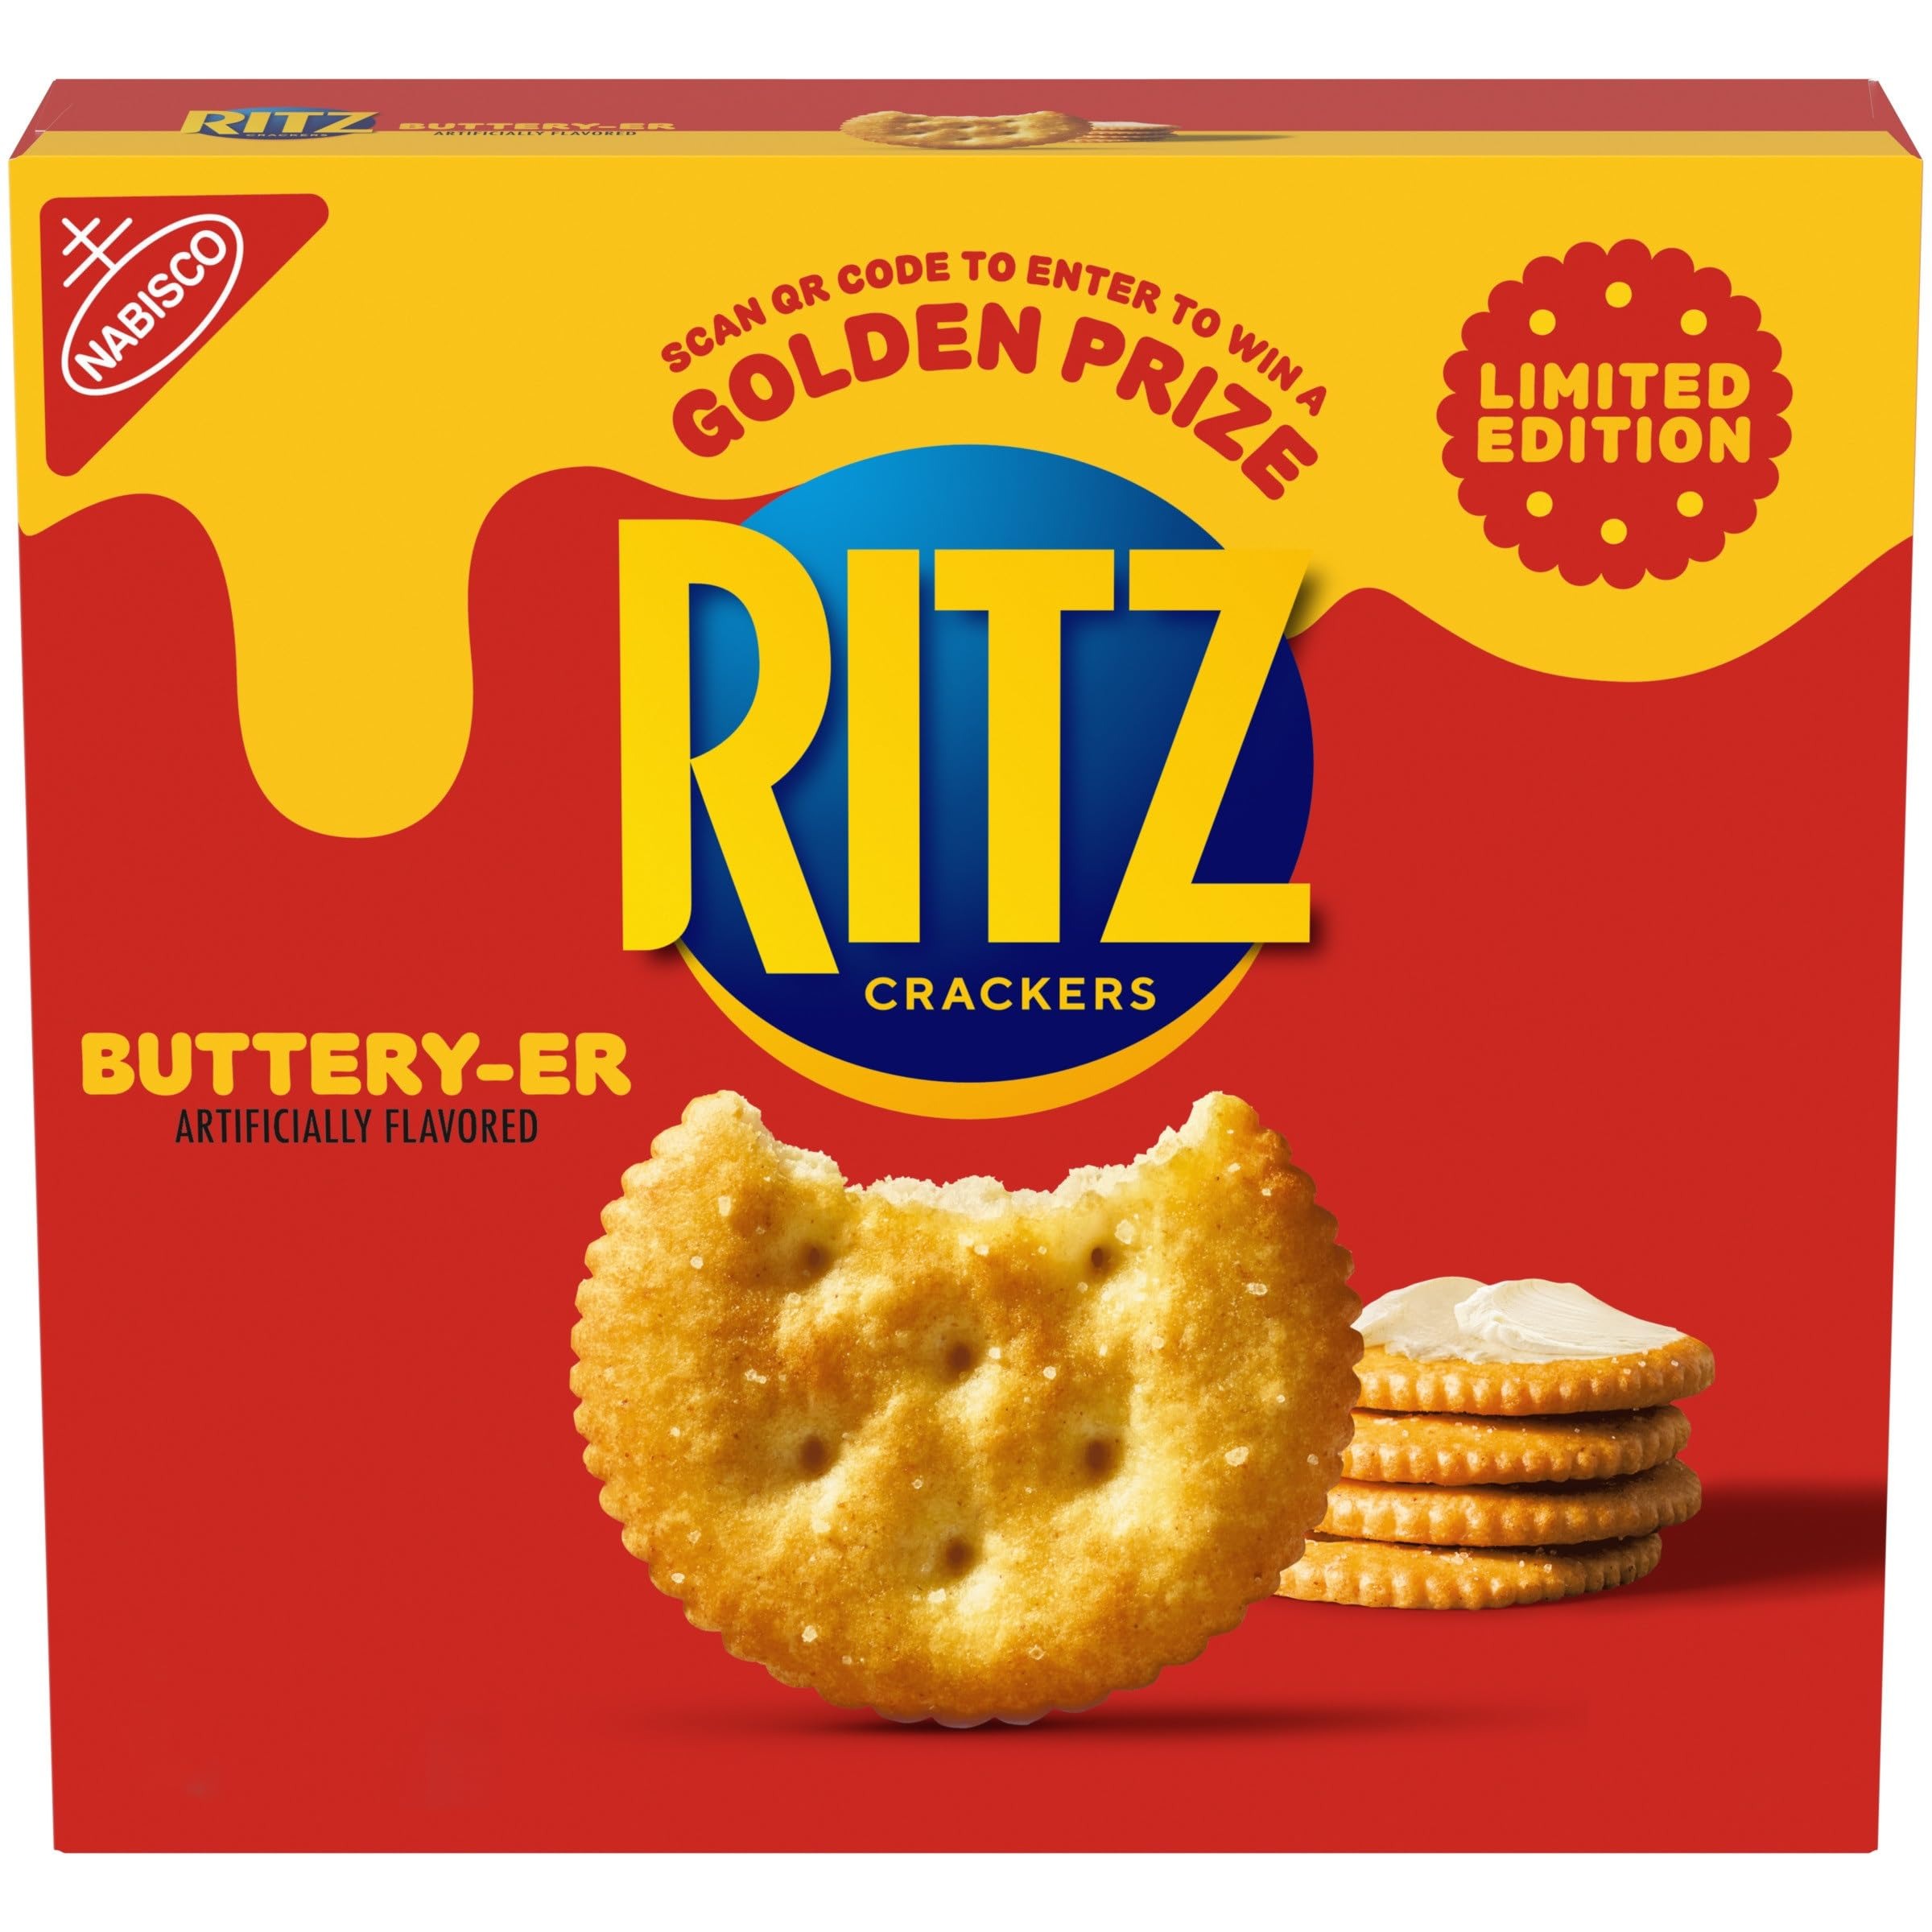
Item Name: RITZ Buttery-er Crackers, Limited Edition, 13.7 oz
Bullet Point 1: One 13.7 oz box of limited edition RITZ Buttery-er Crackers
Bullet Point 2: Flaky and delicious snack crackers with a rich, buttery-er flavor
Bullet Point 3: Round crackers for cheese platter or charcuterie board; perfect for snacking, appetizers, and quick meals
Bullet Point 4: Salty snacks that pair with almost any topping, from meat and cheese to peanut butter and chocolate
Bullet Point 5: RITZ crackers in individually wrapped sleeves to lock in flavor and freshness
Value: 13.7
Unit: Ounce

Price: 3.88